Spanish Colonial Revival architecture

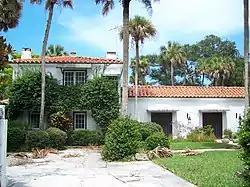
El Real Retiro in New Smyrna Beach, Florida (1923)

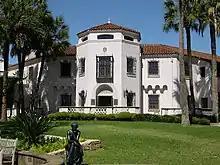
The McNay Art Museum in San Antonio, Texas

By the early years of the 1910s, Florida was major center for Spanish Colonial Revival style in the United States. Frederick H. Trimble's Farmer's Bank in Vero Beach, completed in 1914, is a fully mature early example of the style. The city of St. Cloud, Florida, espoused the style both for homes and commercial structures and has a fine collection of subtle stucco buildings reminiscent of colonial Mexico. Many of these were designed by architectural partners Ida Annah Ryan and Isabel Roberts.